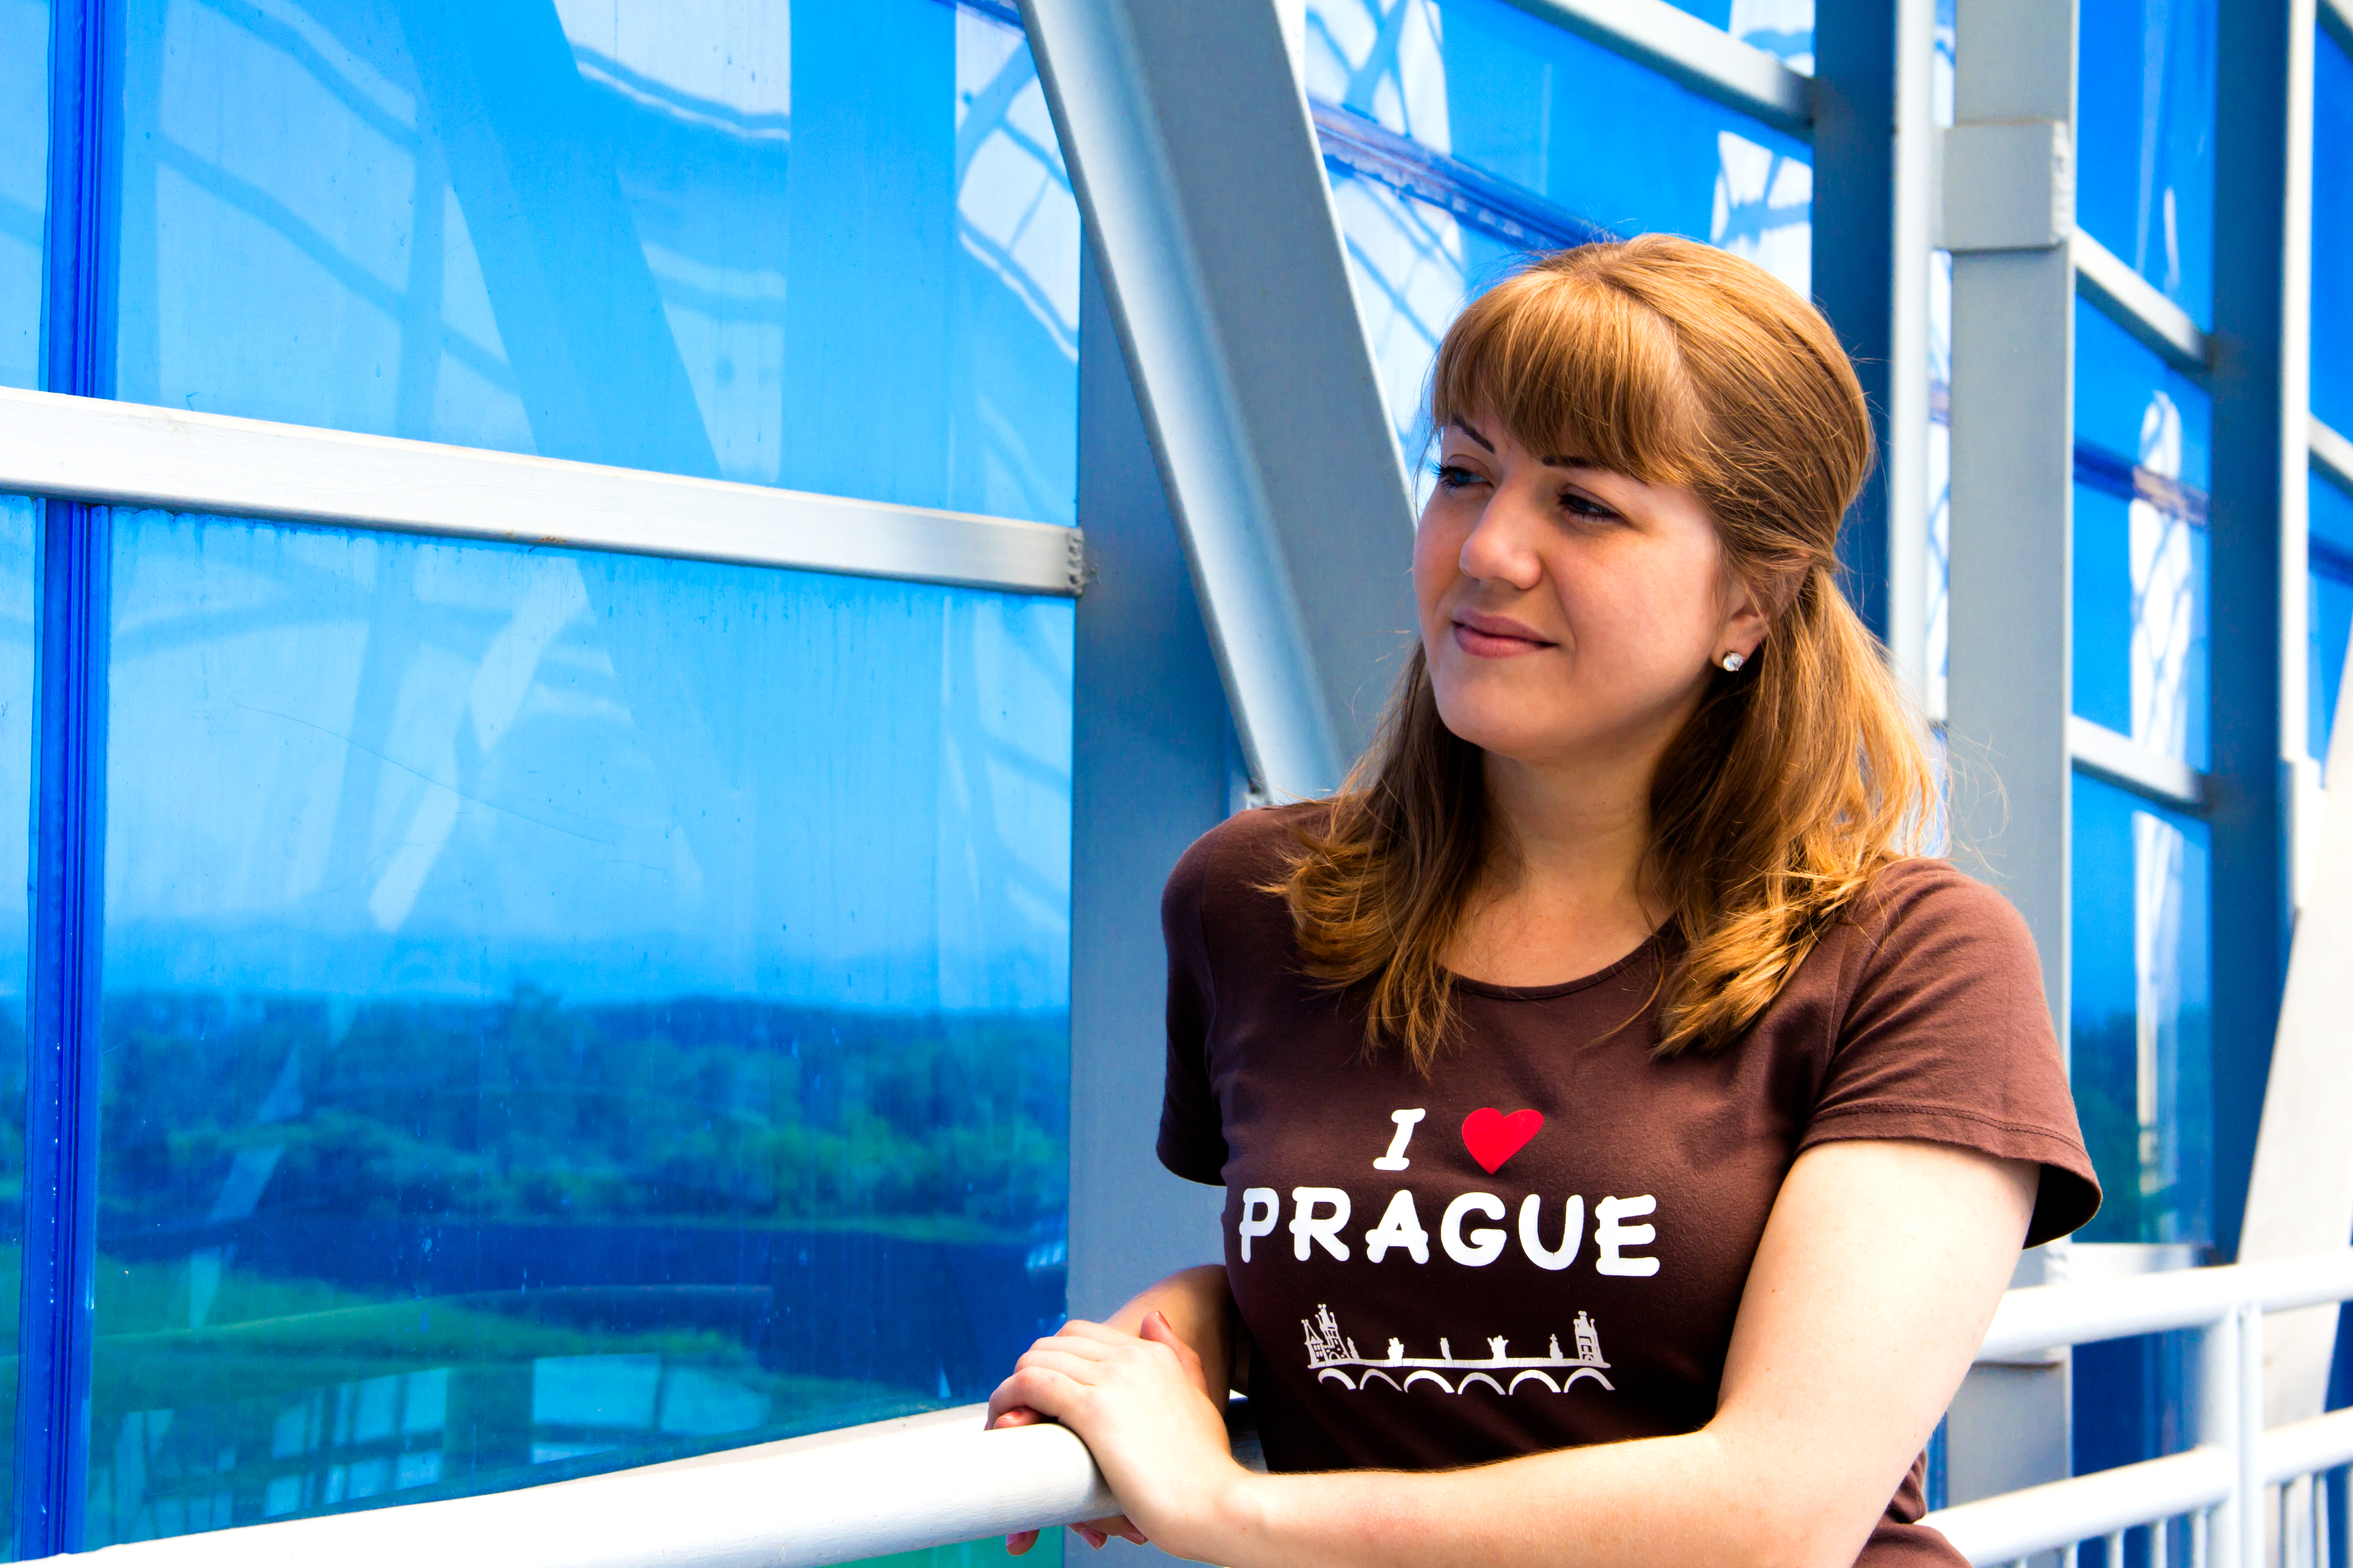
girl, modern, people, one, summer, stop, mood, smiling, portrait, photographer, photo shoot, light, architecture, window, windows, metropolis, city, home, model, female, brunette, smile, women, photo, look, face, eyes, hair, youth, close up, beautiful girl, sky, beauty, beautiful, pose, woman, young, prague, blue, fun, leisure, vacation